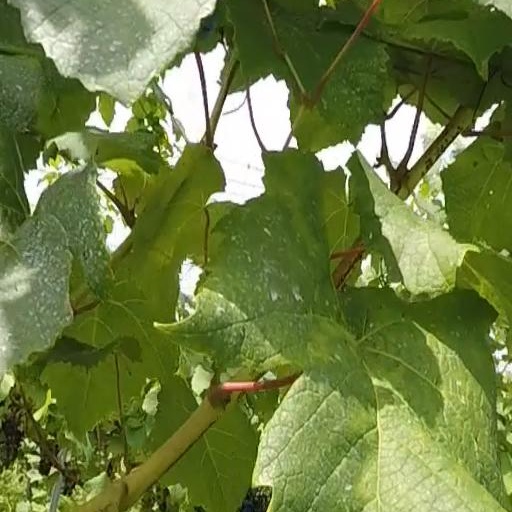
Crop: grape